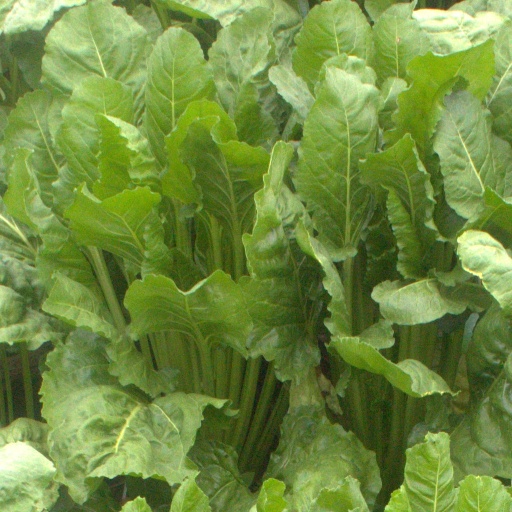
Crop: sugar beet